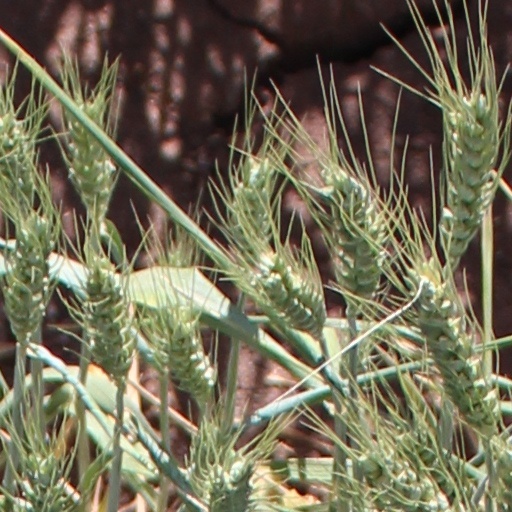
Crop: wheat